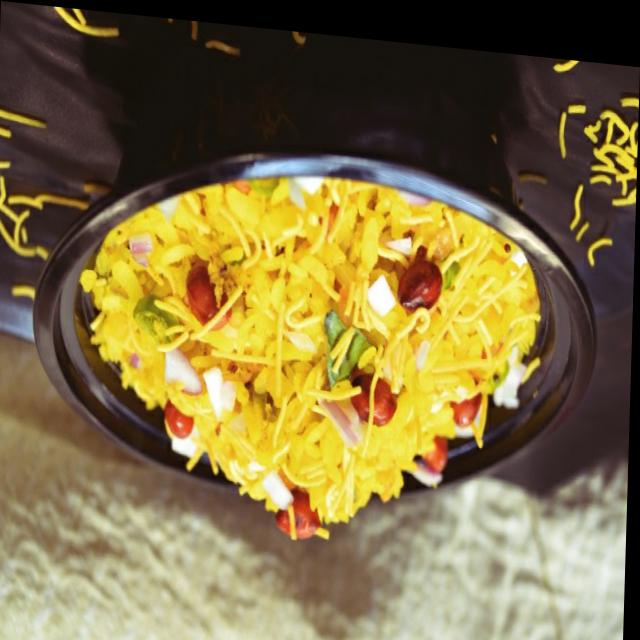
Dish: poha